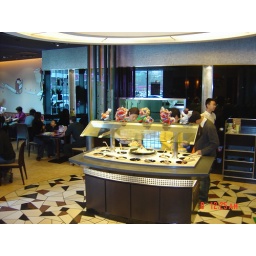
salad bar in pizza hut